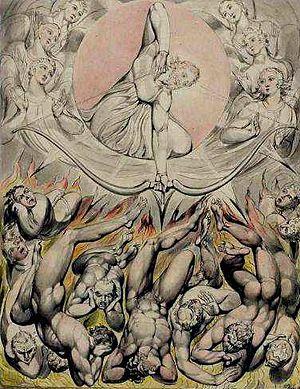
L'Associé du diable ou L'Avocat du diable au Québec est un film américain réalisé par Taylor Hackford, sorti en 1997. Il s'agit d'une adaptation cinématographique du roman The Devil's Advocate d'Andrew Neiderman. Dans ce film mêlant le fantastique au drame juridique, un jeune et brillant avocat est engagé par une grande firme new-yorkaise pour défendre ses clients mais il s'aperçoit peu à peu que le dirigeant de cette firme pourrait bien être le Diable.